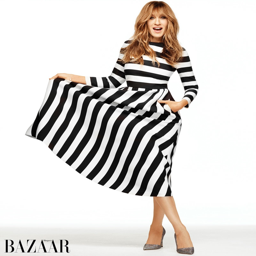
actor poses in a dress with black and white stripes